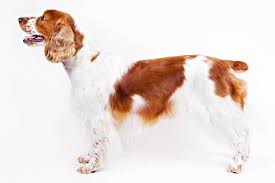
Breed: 202-n000023-Welsh_springer_spaniel